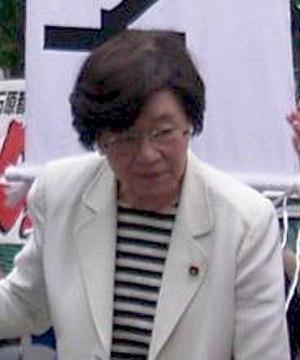
Takako Doi, née le 30 novembre 1928 dans la Préfecture de Hyōgo et morte le 20 septembre 2014, est une femme politique japonaise.
Les 43ᵉ élections de la Chambre des représentants du Japon, la chambre basse et la plus importante des deux chambres formant la Diète, s'est tenue le 9 novembre 2003, sept mois avant la fin normalement prévue de la législature qui a débuté à la suite des élections de 2000.
Les élections législatives japonaises à la Chambre des représentants se déroulent au Japon le 18 février 1990.